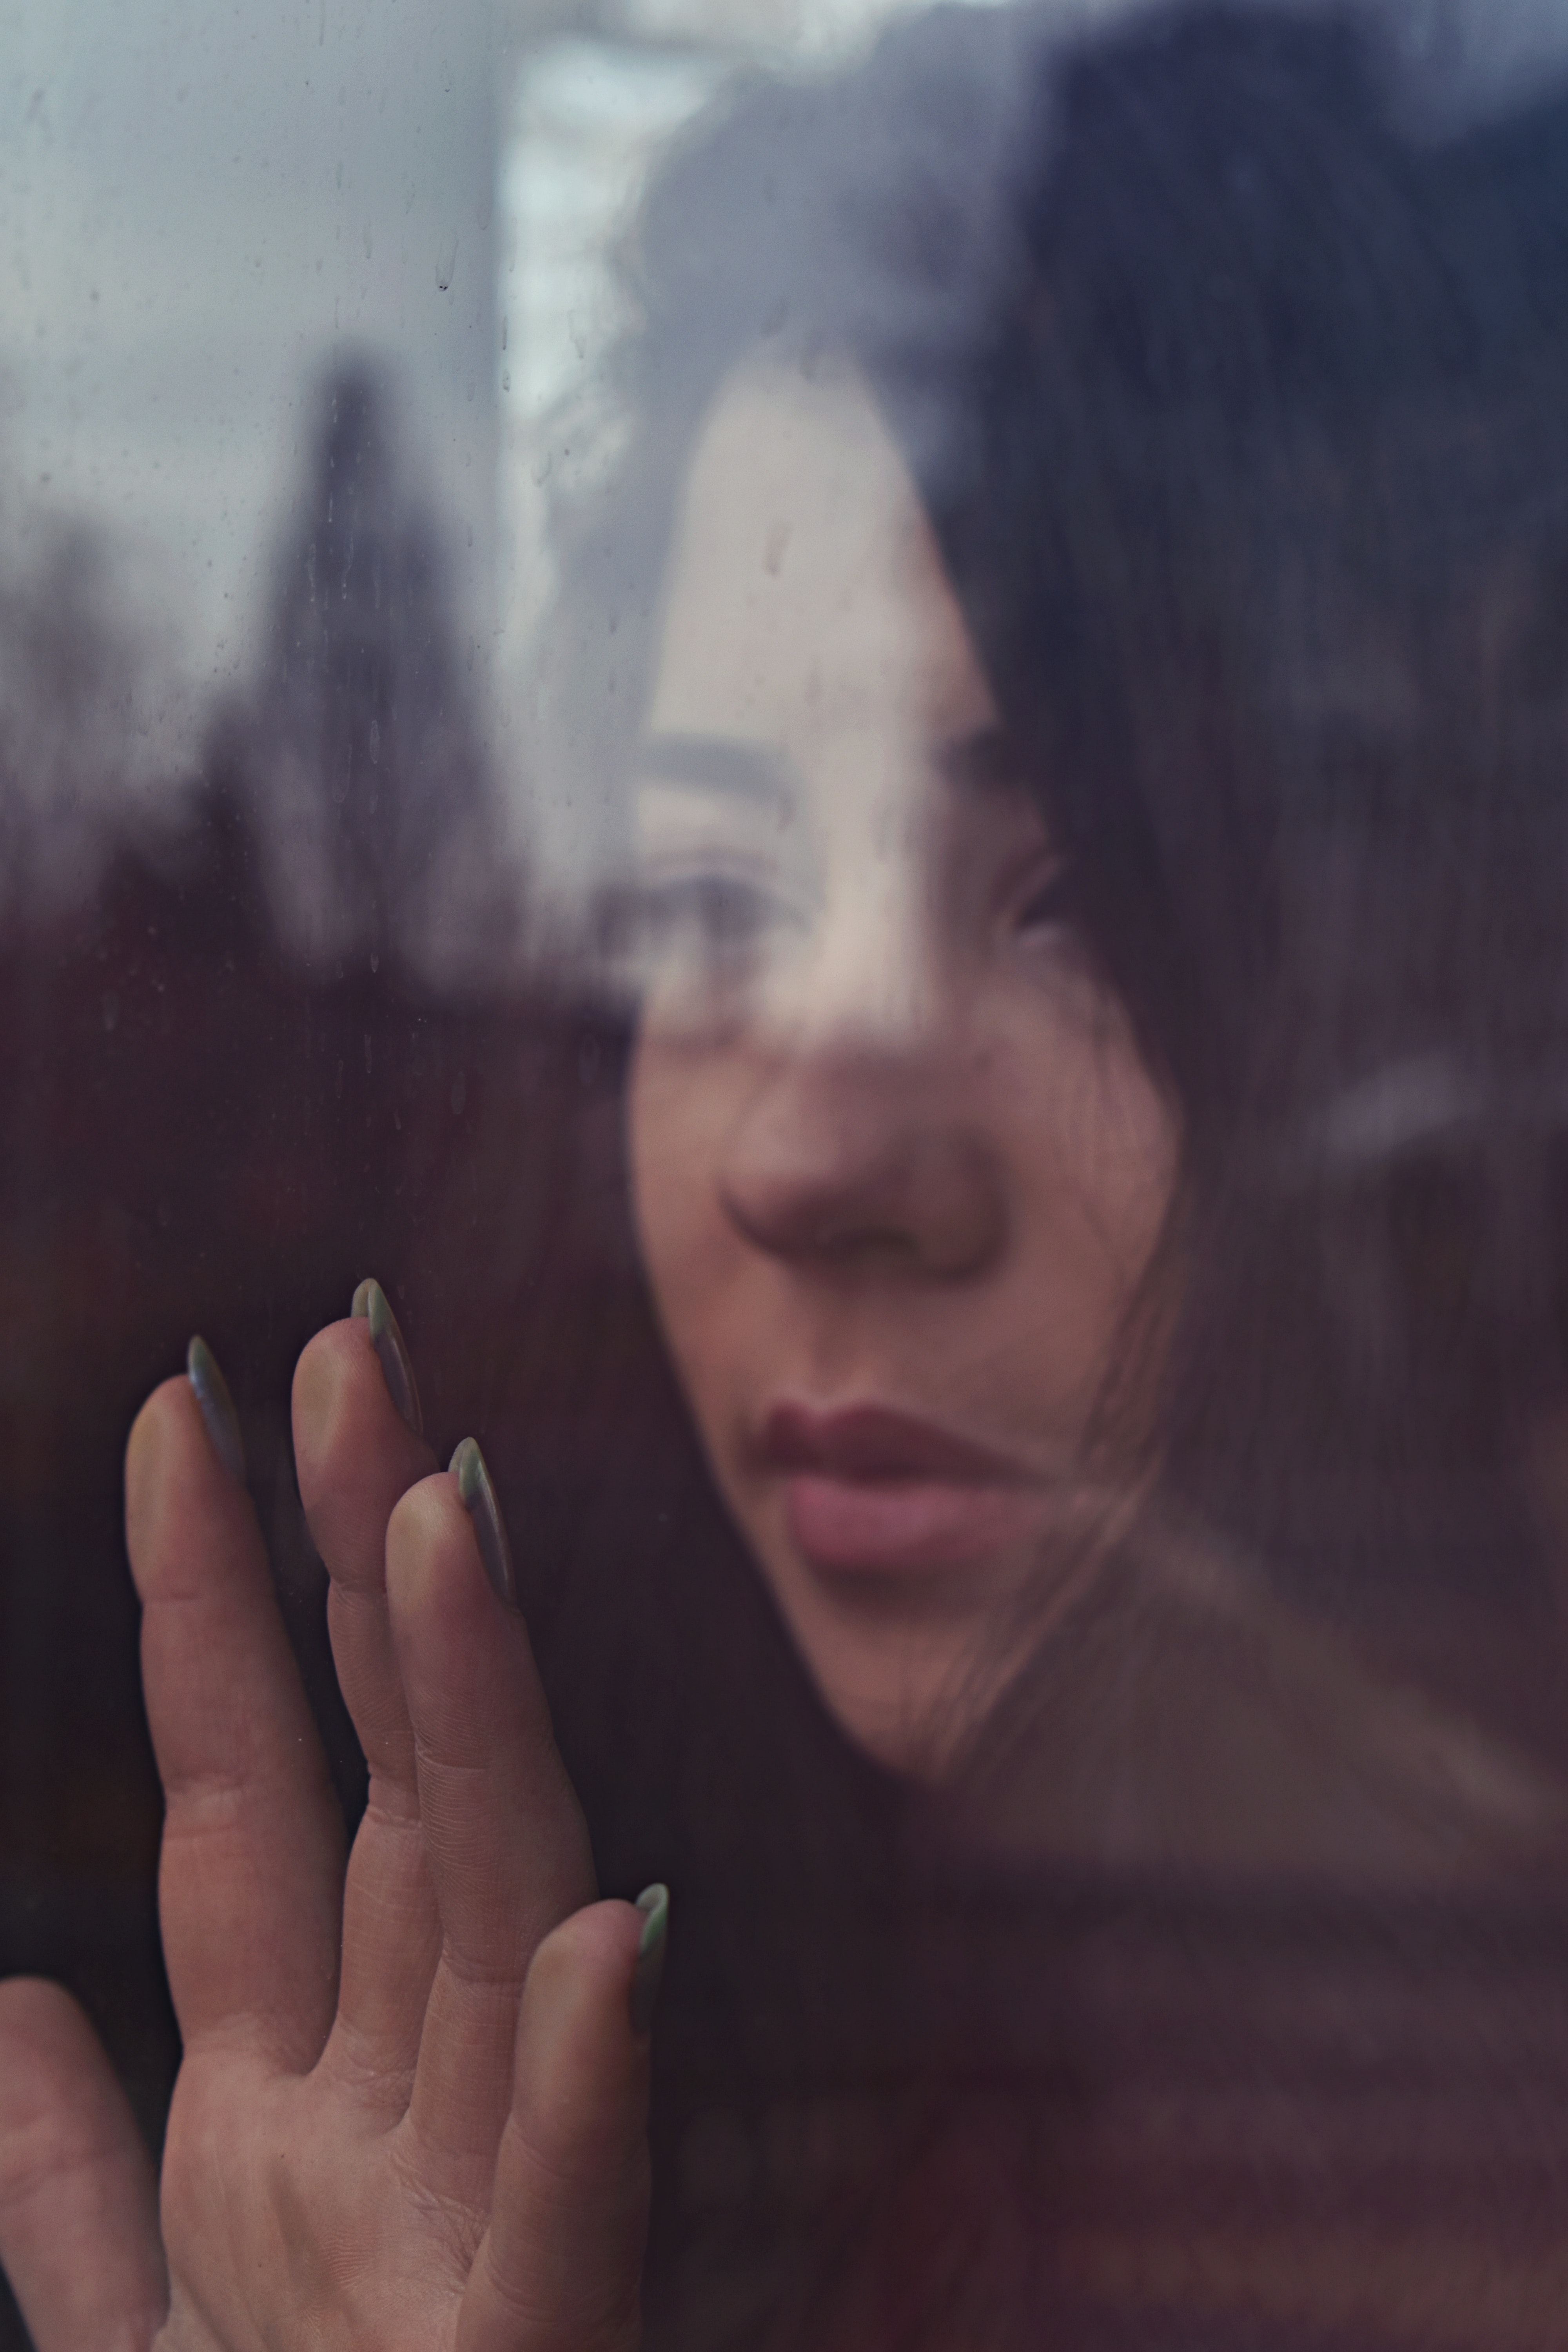
face, sky, hand, head, nose, finger, cloud, forehead, lip, eye, human, gesture, portrait, mouth, smoke, black hair, thumb, flesh, smile